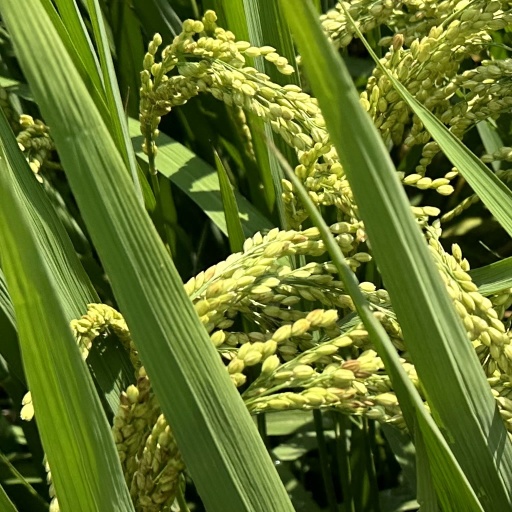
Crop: rice